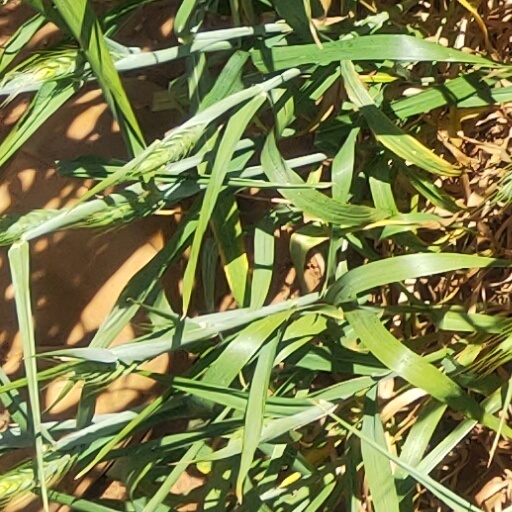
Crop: wheat